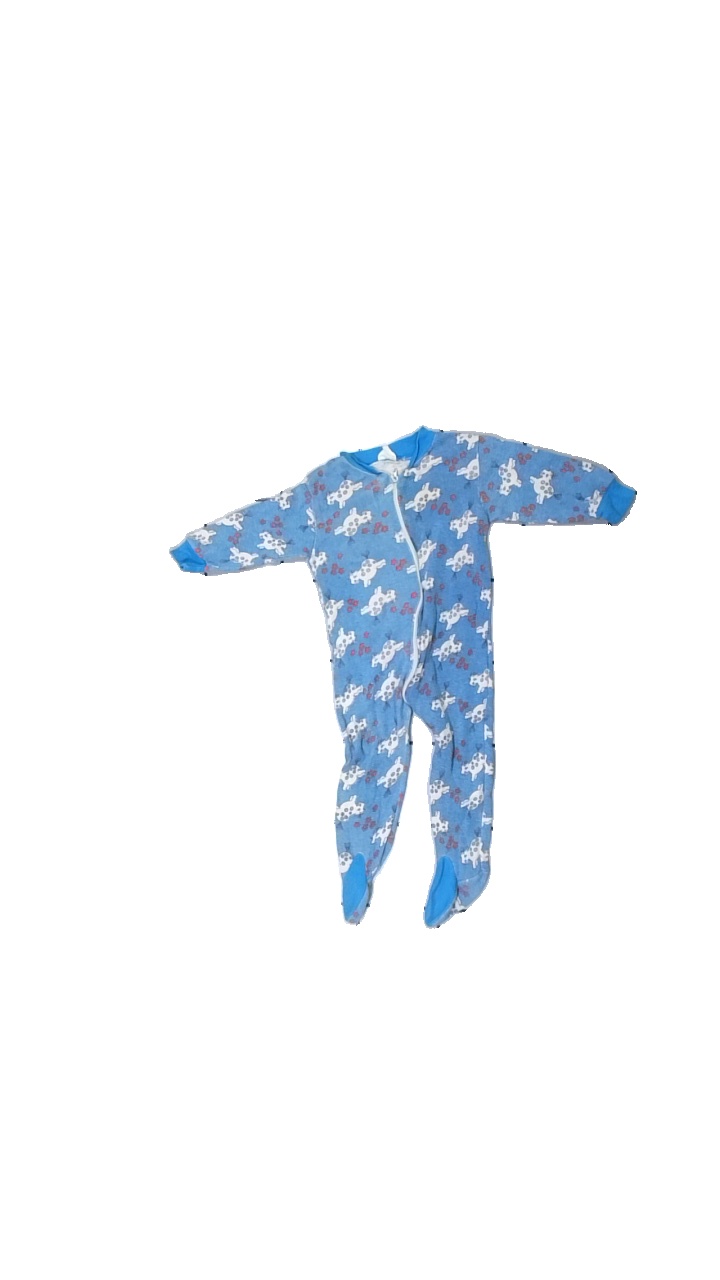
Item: Pajamas (Children)
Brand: Missing
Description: Blue baby jumpsuit
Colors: Blue, White, Red
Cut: Regular
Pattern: Other
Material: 92% cotton, 8% ?
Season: All
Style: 80s
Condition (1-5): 1
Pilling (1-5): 1
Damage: light brown stain
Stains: Minor
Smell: Major
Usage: Export
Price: <50